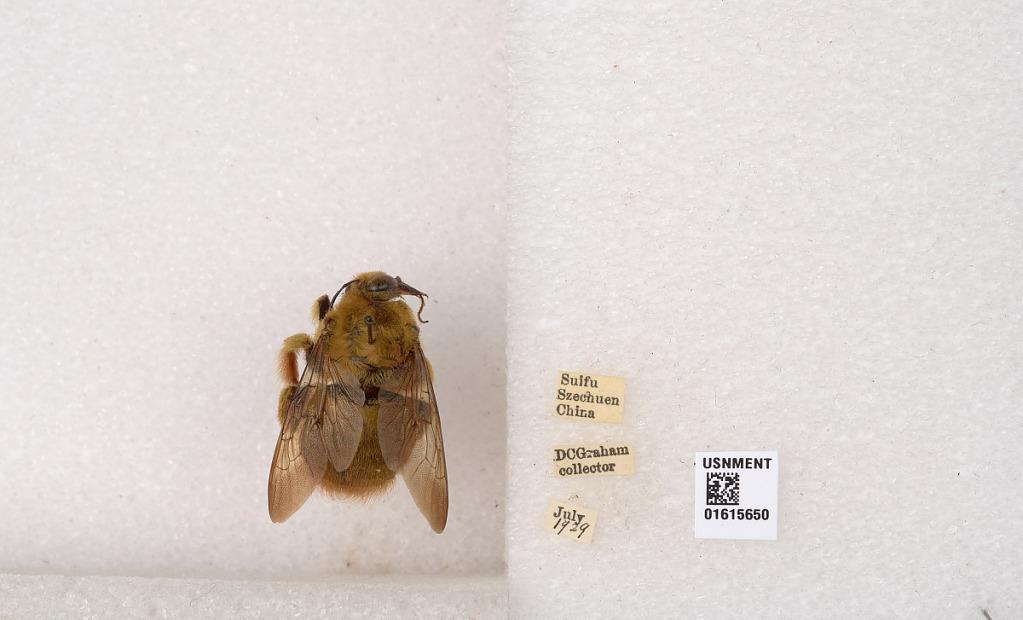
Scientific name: Xylocopa (Koptortosoma) sinensis Smith
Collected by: D. Graham
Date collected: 1929-7-1
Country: China
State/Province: Sichuan
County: Ybin Shi
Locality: Suifu